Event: Nepal Earthquake
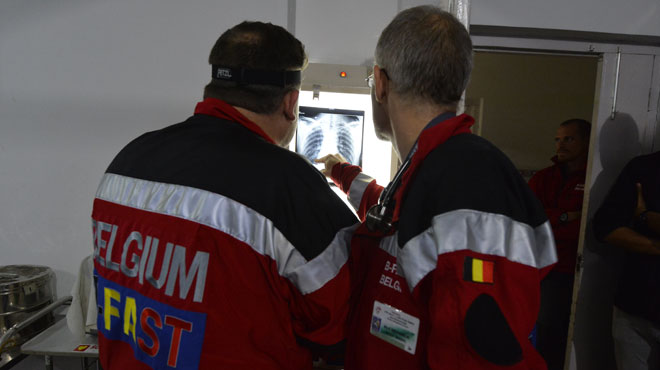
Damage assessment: no_damage